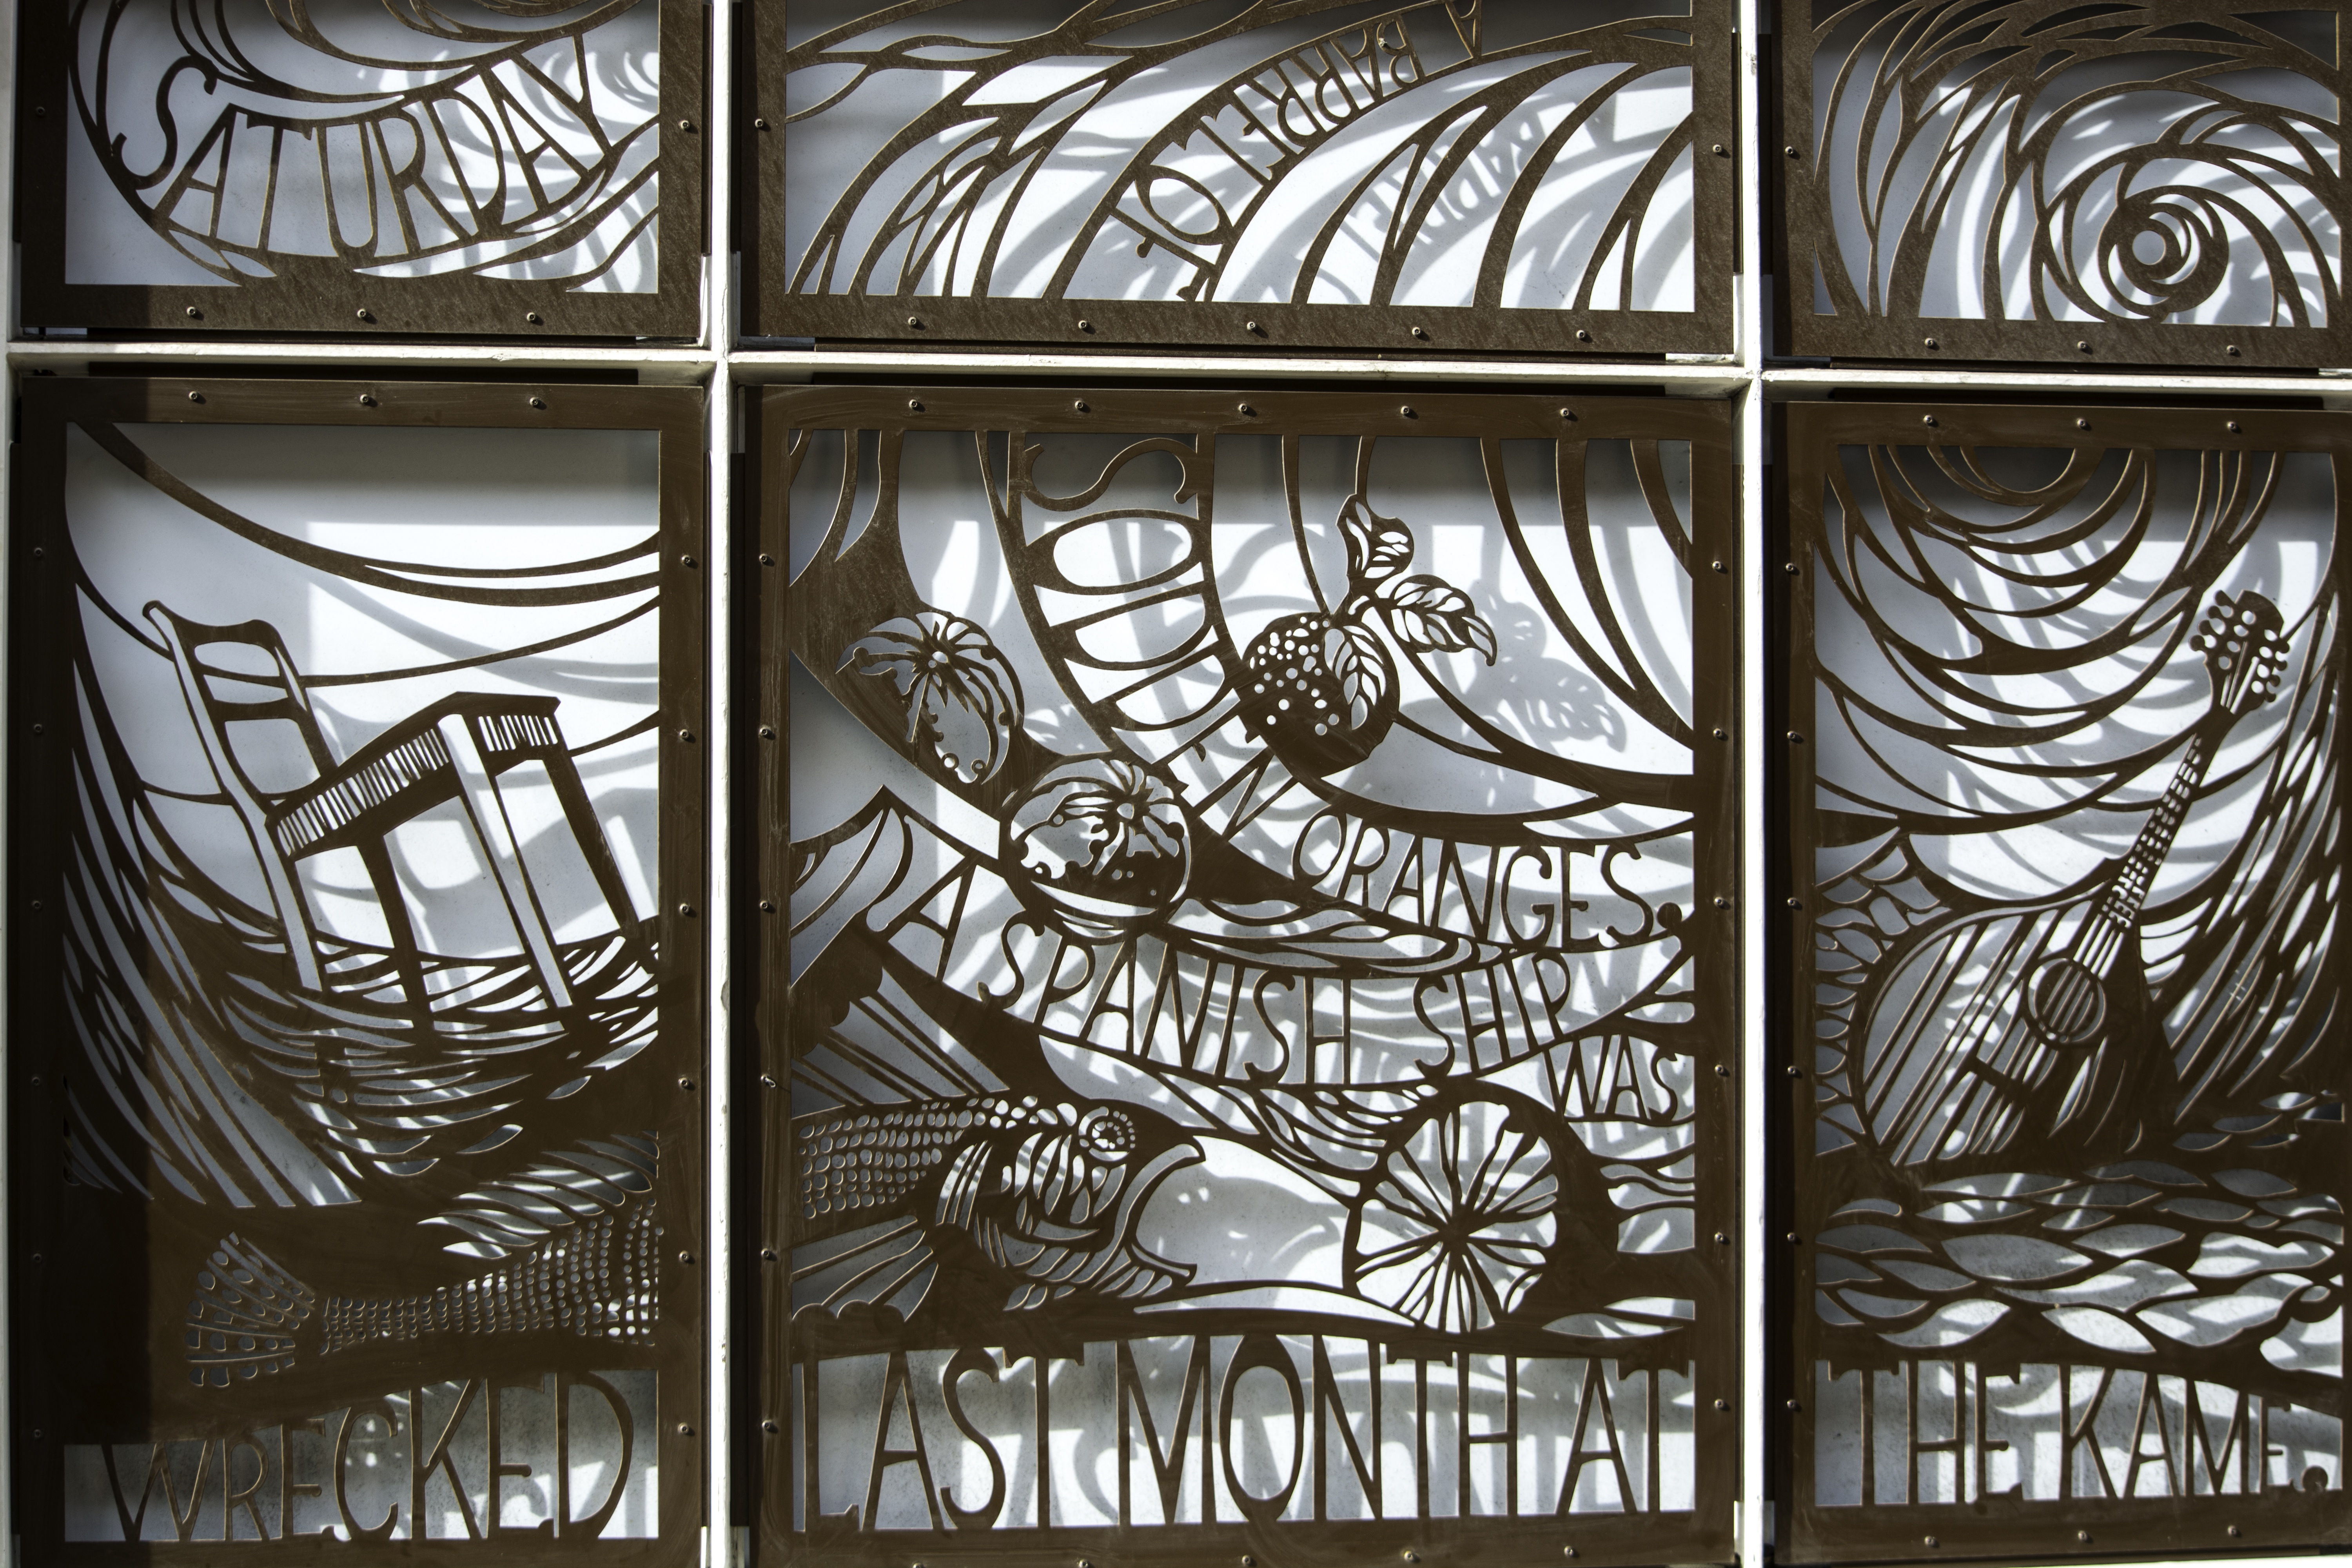
wood, window, glass, wall, material, stained glass, interior design, art, saturday, sketch, drawing, design, symmetry, iron, relief, panel, wrought iron, poetry, modern art